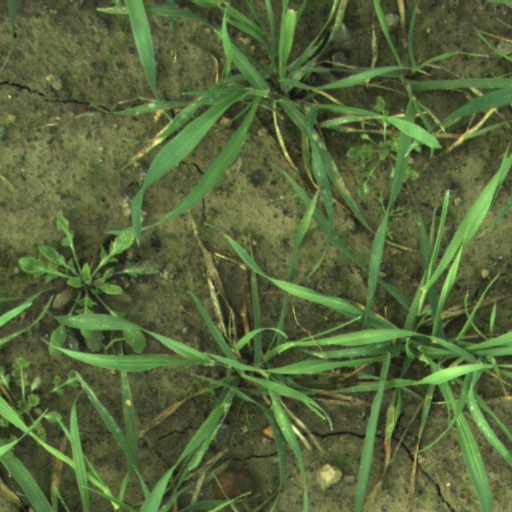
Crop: wheat